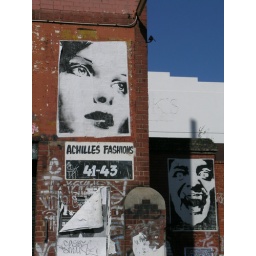
the building that houses the red bull music academy in melbourne